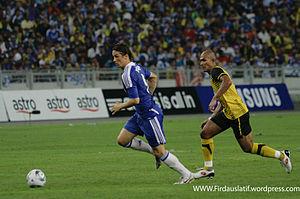
Hairuddin Omar, né le 29 septembre 1979 à Setiu en Malaisie, est un footballeur international malaisien. Il évolue au poste d'attaquant.